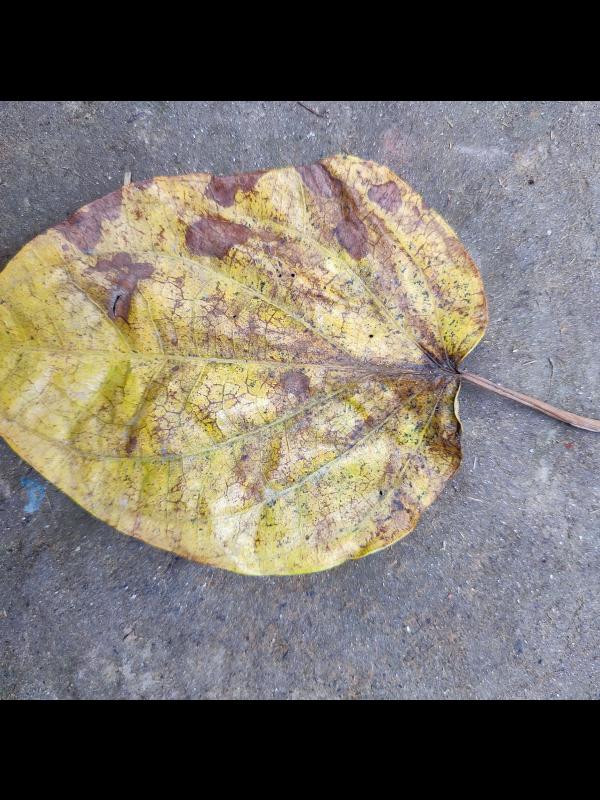
Label: Dried_Leaf